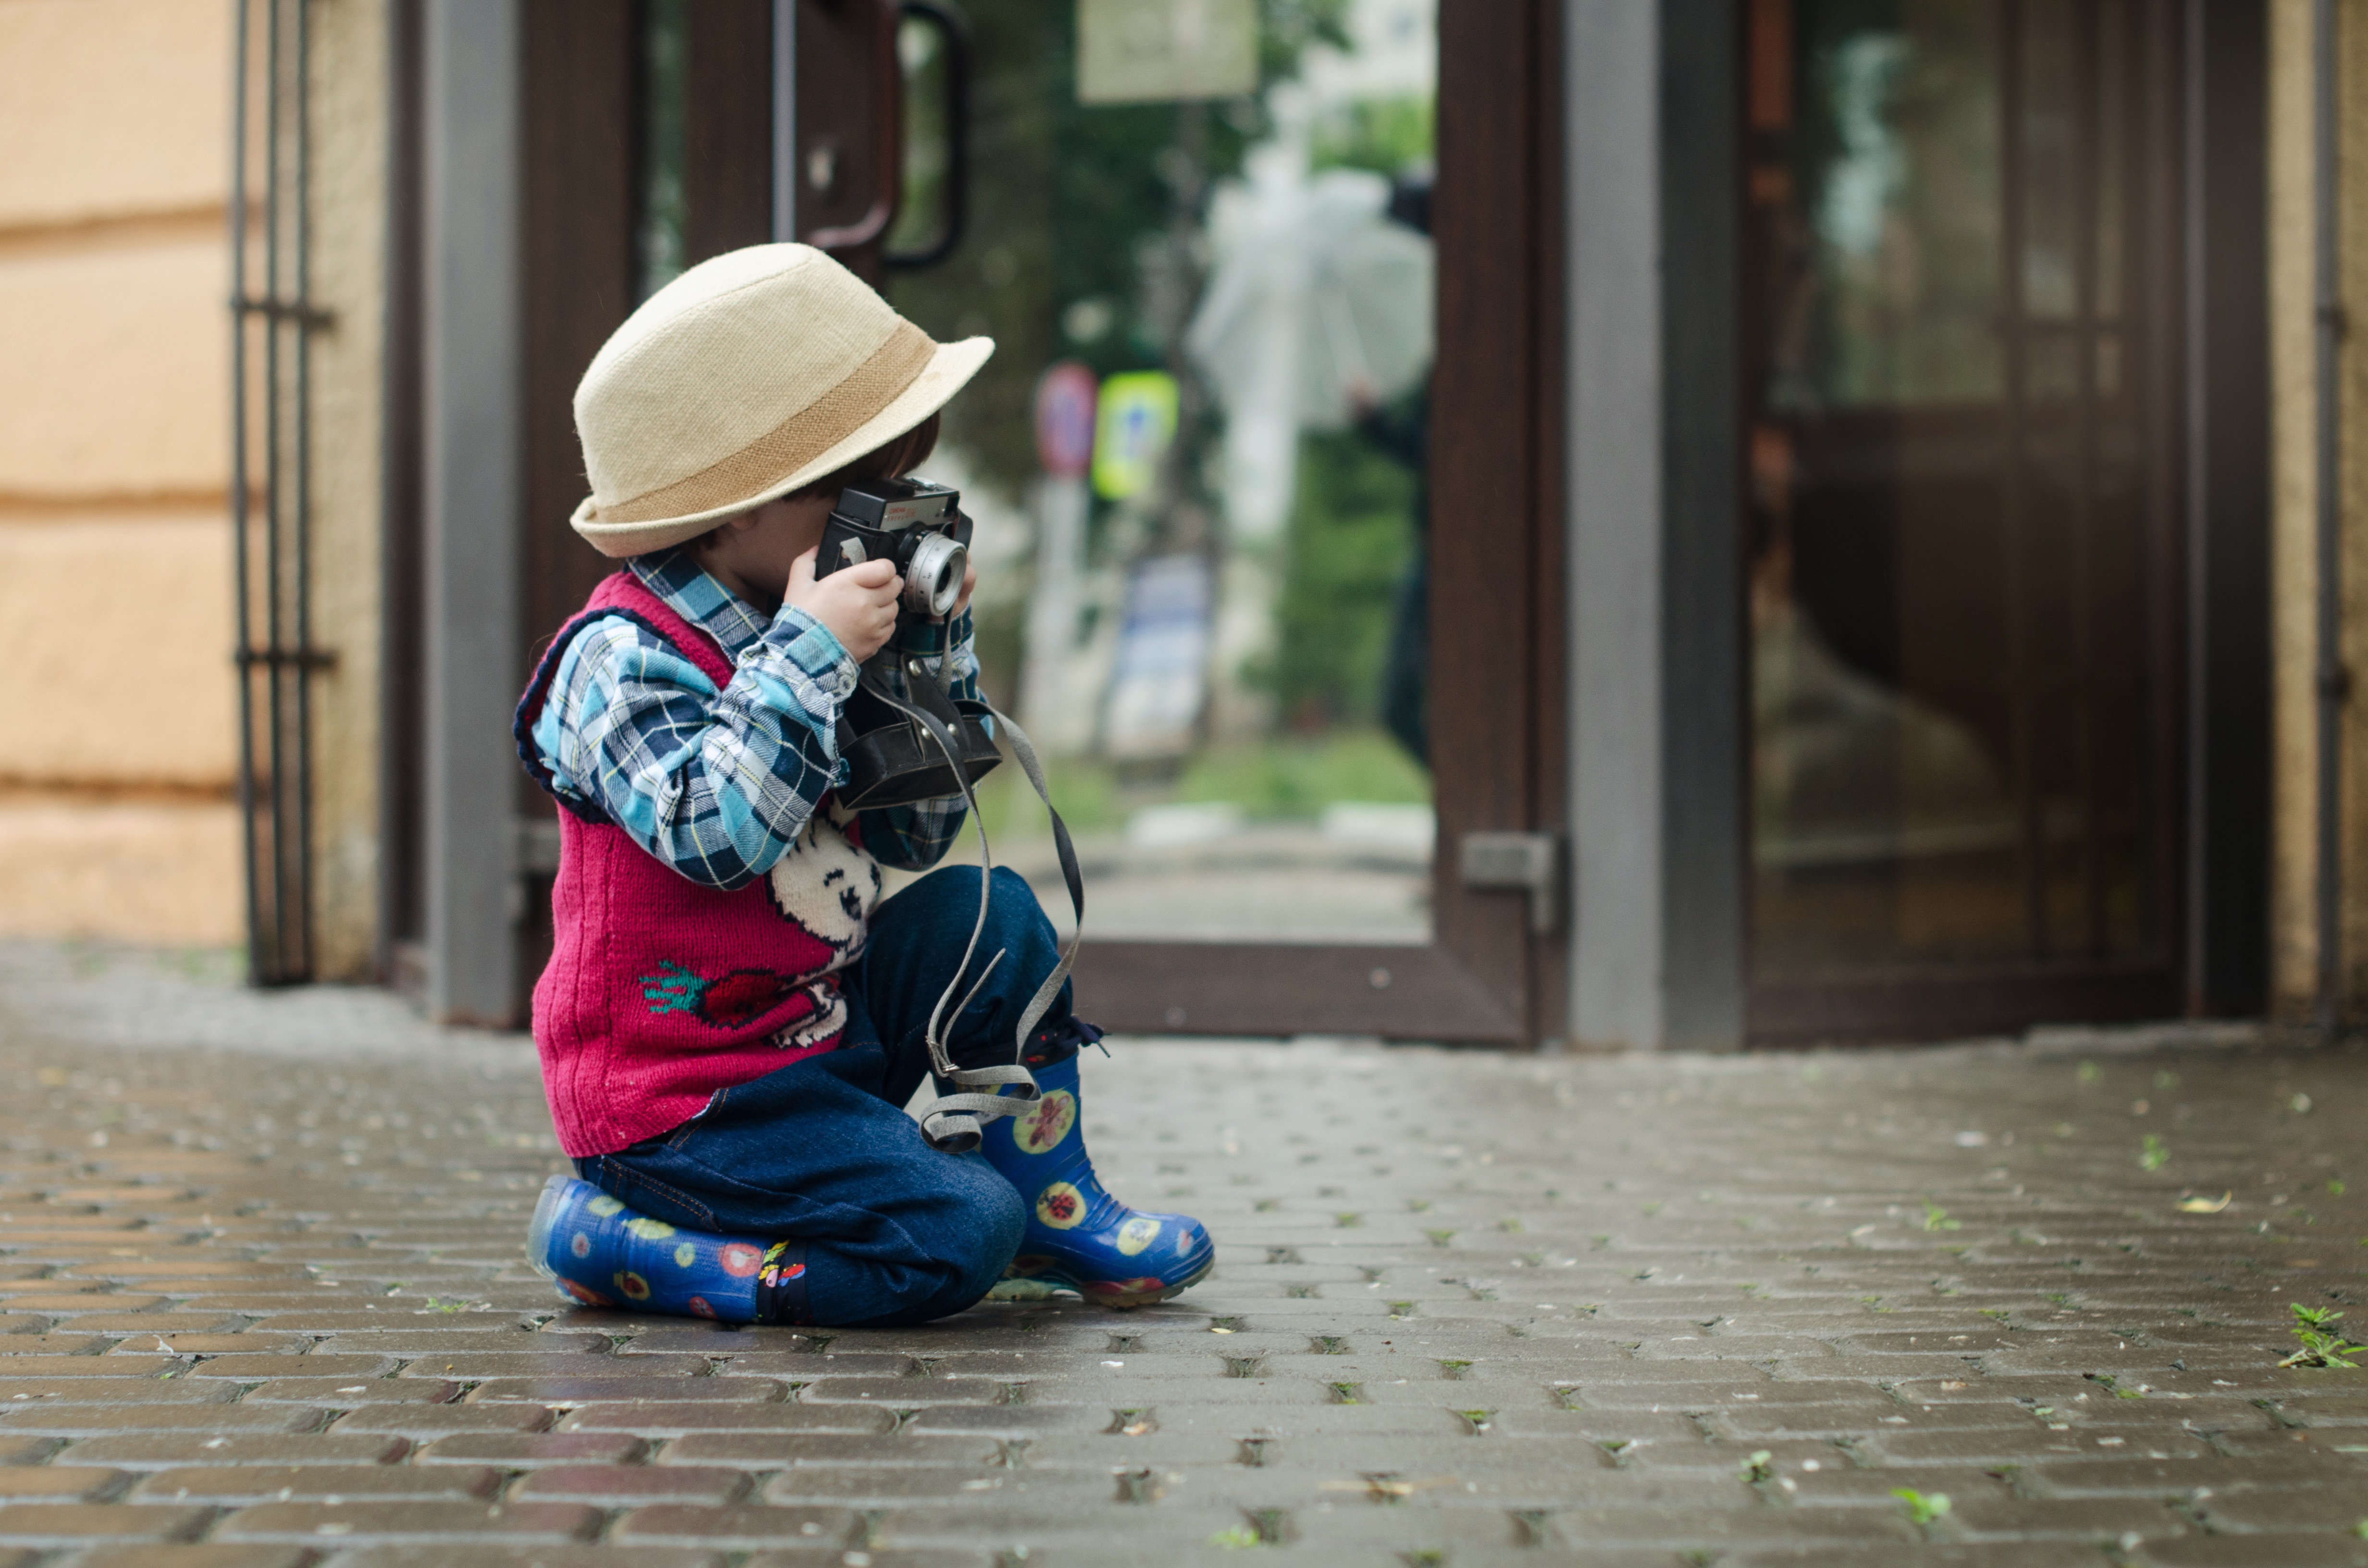
kid, boy, hat, flooring, floor, public space, street fashion, sitting, sun hat, temple, cobblestone, snapshot, fedora, Cloche hat, baby, photographer, curious